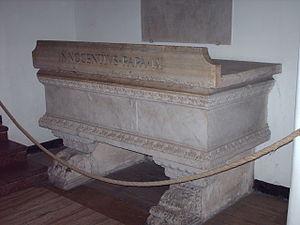
La nécropole papale de la basilique Saint-Pierre est une immense crypte contenant non seulement des chapelles dédiées à différents saints, mais aussi des tombes de rois, de reines et de papes à partir du Xᵉ siècle. Elle résulte d’une initiative d’Antonio da Sangallo, architecte en chef de la basilique Saint-Pierre, qui décide entre 1538 et 1546 de surélever de 3,2 mètres le pavement de la nef de la basilique pour en augmenter la luminosité. Ce nouveau pavement est alors soutenu par une série de voûtes qui forment des pièces accessibles, les grottes vaticanes, nom que l'on donne aux salles souterraines se trouvant sous la basilique et qui reprennent son plan.
Les tombes papales dans l'ancienne basilique Saint-Pierre, alors appelée basilique de Constantin, se situaient à l'emplacement de la Basilique Saint-Pierre du Vatican. Elles sont construites à partir du Vᵉ siècle jusqu'au XVIᵉ siècle. La majorité de ces tombes a été détruite entre le XVIᵉ siècle et le XVIIᵉ siècle, en raison de la démolition de la vieille basilique Saint-Pierre, à l'exception d'une tombe détruite lors du Sac de Rome par les Sarrasins. Le reste a été transféré, pour une partie dans la basilique, moderne, de Saint-Pierre du Vatican, implantée sur le site de la basilique primitive mais aussi, pour quelques-unes, dans d'autres églises de Rome.